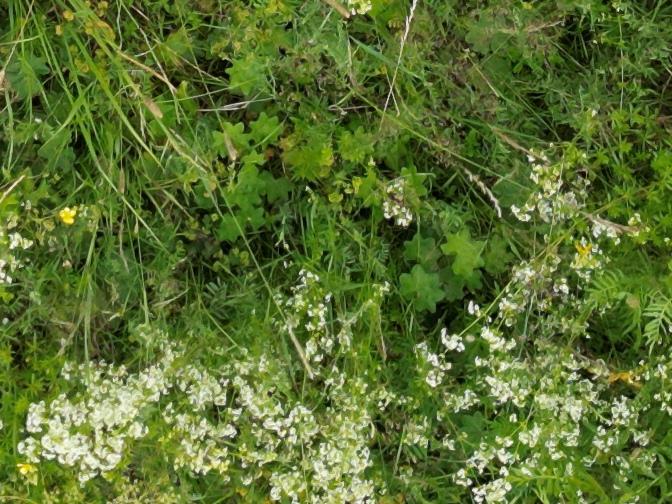
Flowers visible: yarrow flowers, yarrow flowers, yarrow flowers, yarrow flowers, yarrow flowers, yarrow flowers, yarrow flowers, yarrow flowers